George Taylor House (Catasauqua, Pennsylvania)

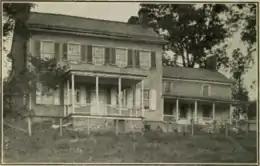
1919 photograph of the George Taylor House in Catasauqua, Pennsylvania

During the 1800s, George Taylor's former house passed through various hands and was eventually acquired by Wahneta Silk Company, which built a mill in front of the house around 1890. Meanwhile, the property was left to deteriorate for many years.